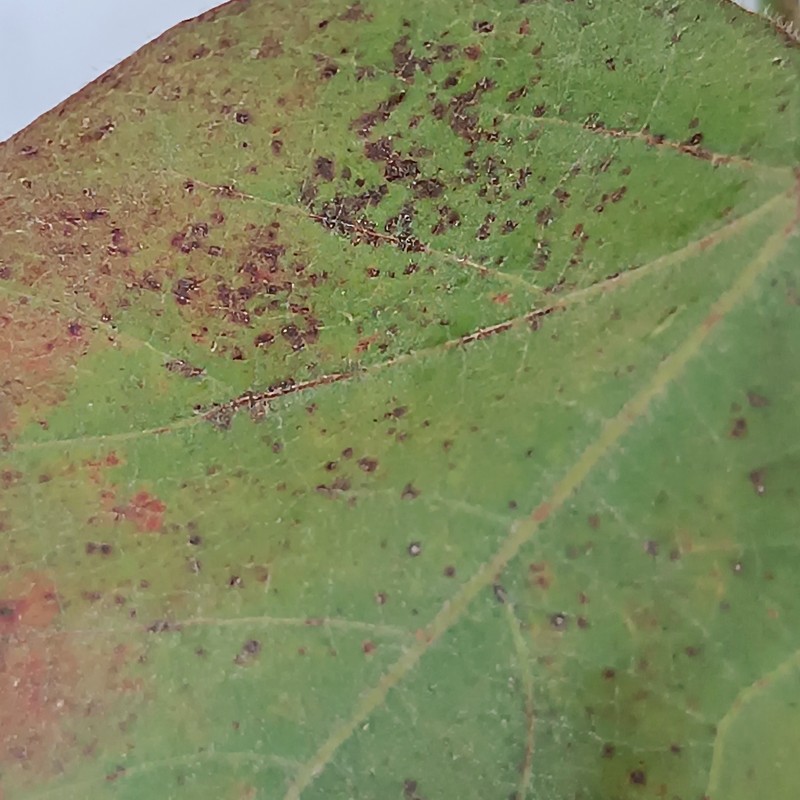
Label: Leaf Redding